Dwarf forest

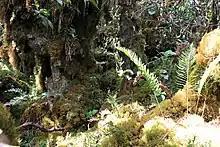
Elfin forest on Mt. Kemiri, Sumatra, at an elevation of about 3000 m

High-elevation tropical locations in cloud forests contain mossy wet elfin forests due to high-elevation precipitation. These regions are characterized by low rainfall, with most of the water in the form of mist and fog. The water supplied is primarily available during the night, when clouds move from the ocean over the mountains, and are intercepted by the vegetation. During the day, water demands are increased as clouds rise over the mountain peaks without dissipating into available forms of precipitation.